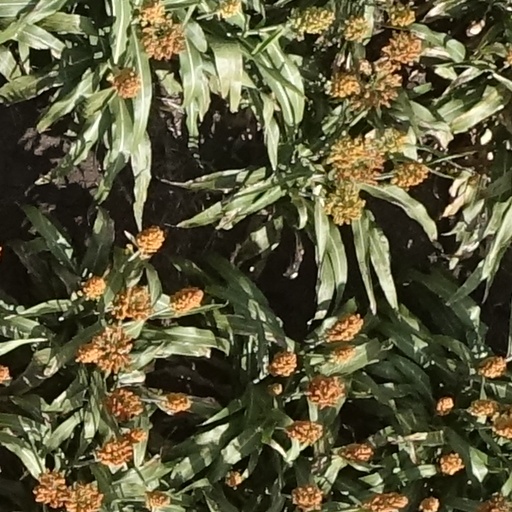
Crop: sorghum